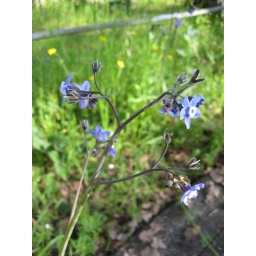
across the street from my friend's (beautiful) house in mendocino